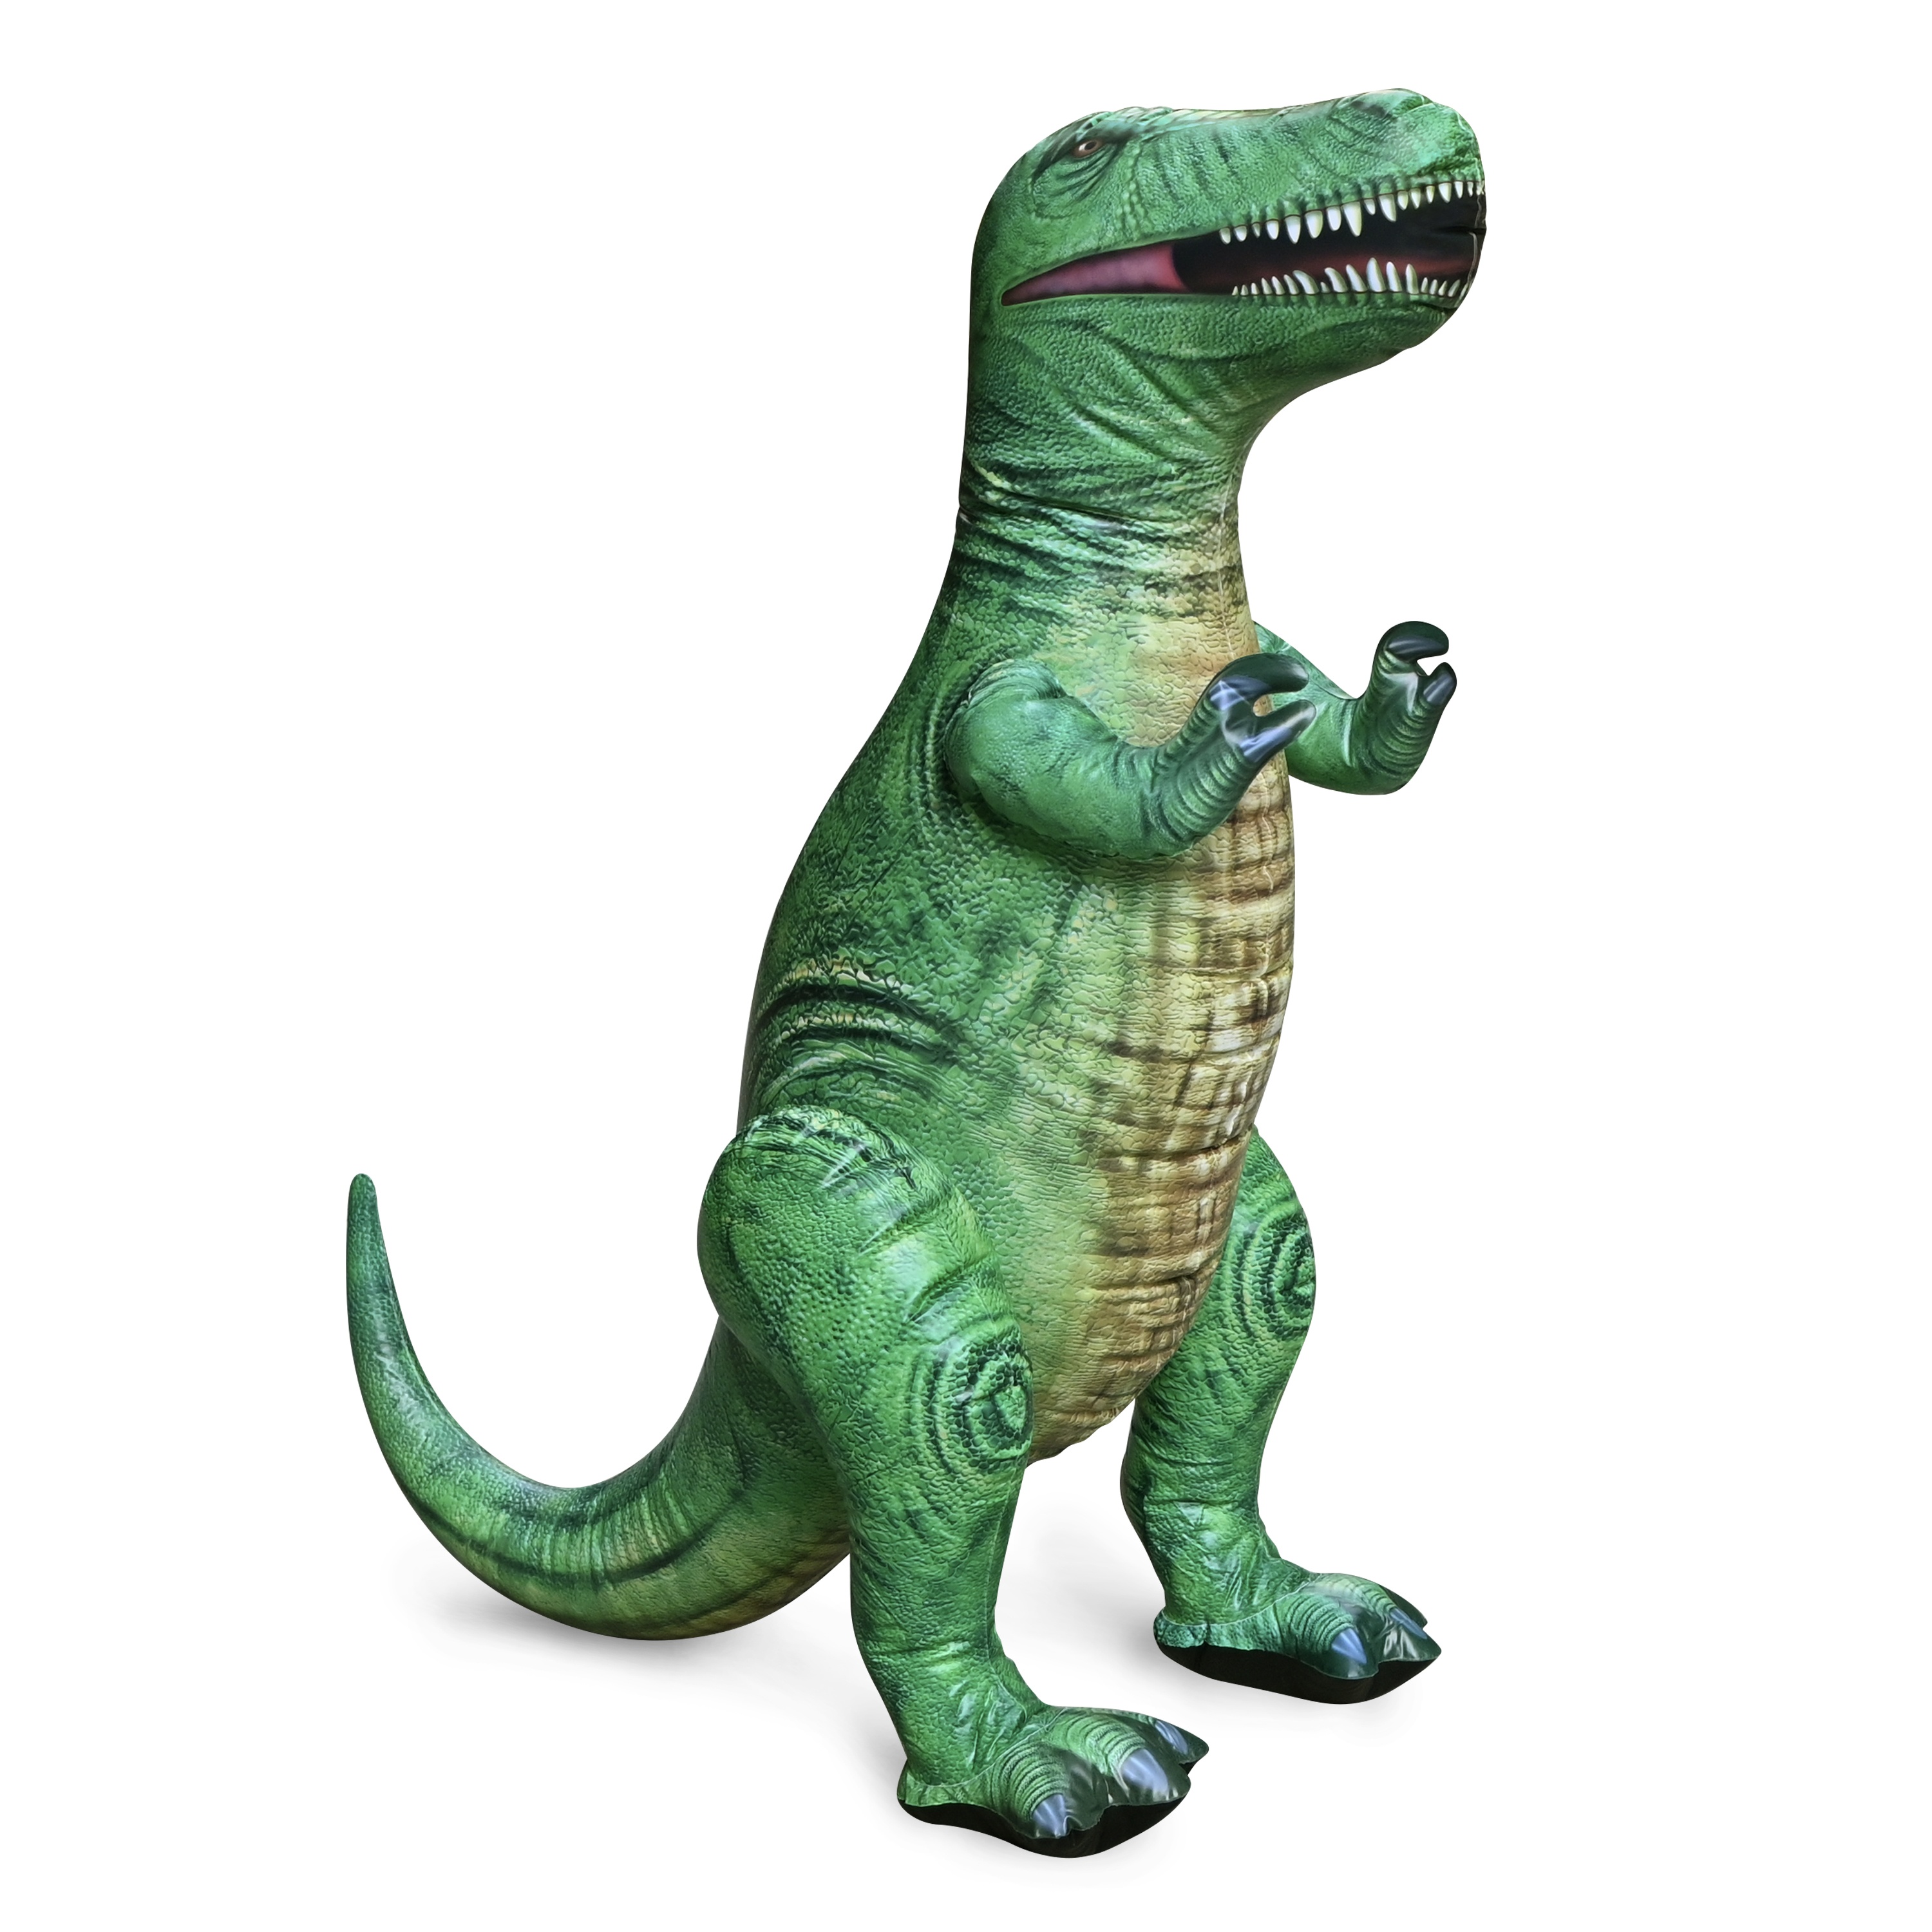
Inflatable Tyrannosaurus
Bullet Features JET CREATIONS🦖50+ YEARS: Authentic, quality assured, child-safe, come as 1 pc IMPRESSIVE SIZE 🦖 37" H/43" L , perfect for interactive play, educational display VERSATILE USE 🦖 Educational Tool; Themed Events; Party Decoration; Photo Prop LIFLIKE DESI GN 🦖Wild Green Color, Tiny Cute Arms, M assive tail, powerful legs YEAR ROUND 🦖 Quick set up, ideal for indoor and outdoor use with proper secure
Brand: JET CREATIONS®
Category: Toys & Games > Toys > Activity Toys > Bubble Blowing Toys